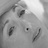
Emotion: sad